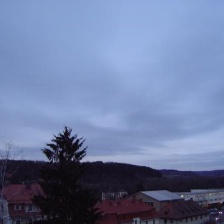
Cloud type: Altostratus